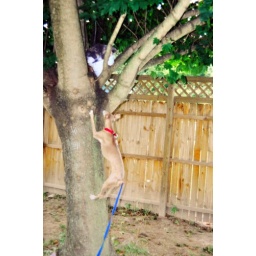
sybil climbed a tree to get to a cat in a hanging flower basket 1997